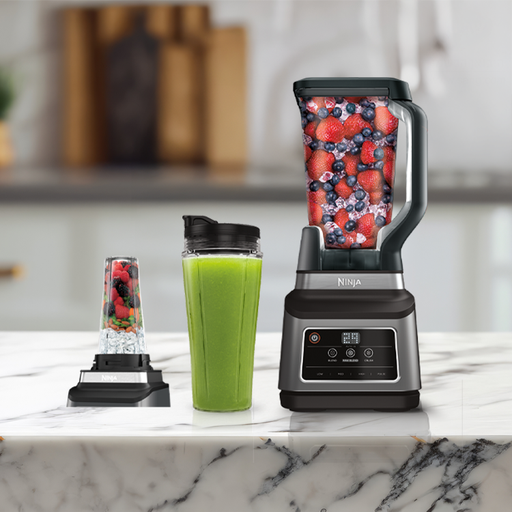
קטגוריה: חשמל לבית
תיאור: נוטרי נינג'ה בלנדר ושייקר NINJA PRO-X
דגם: BN753